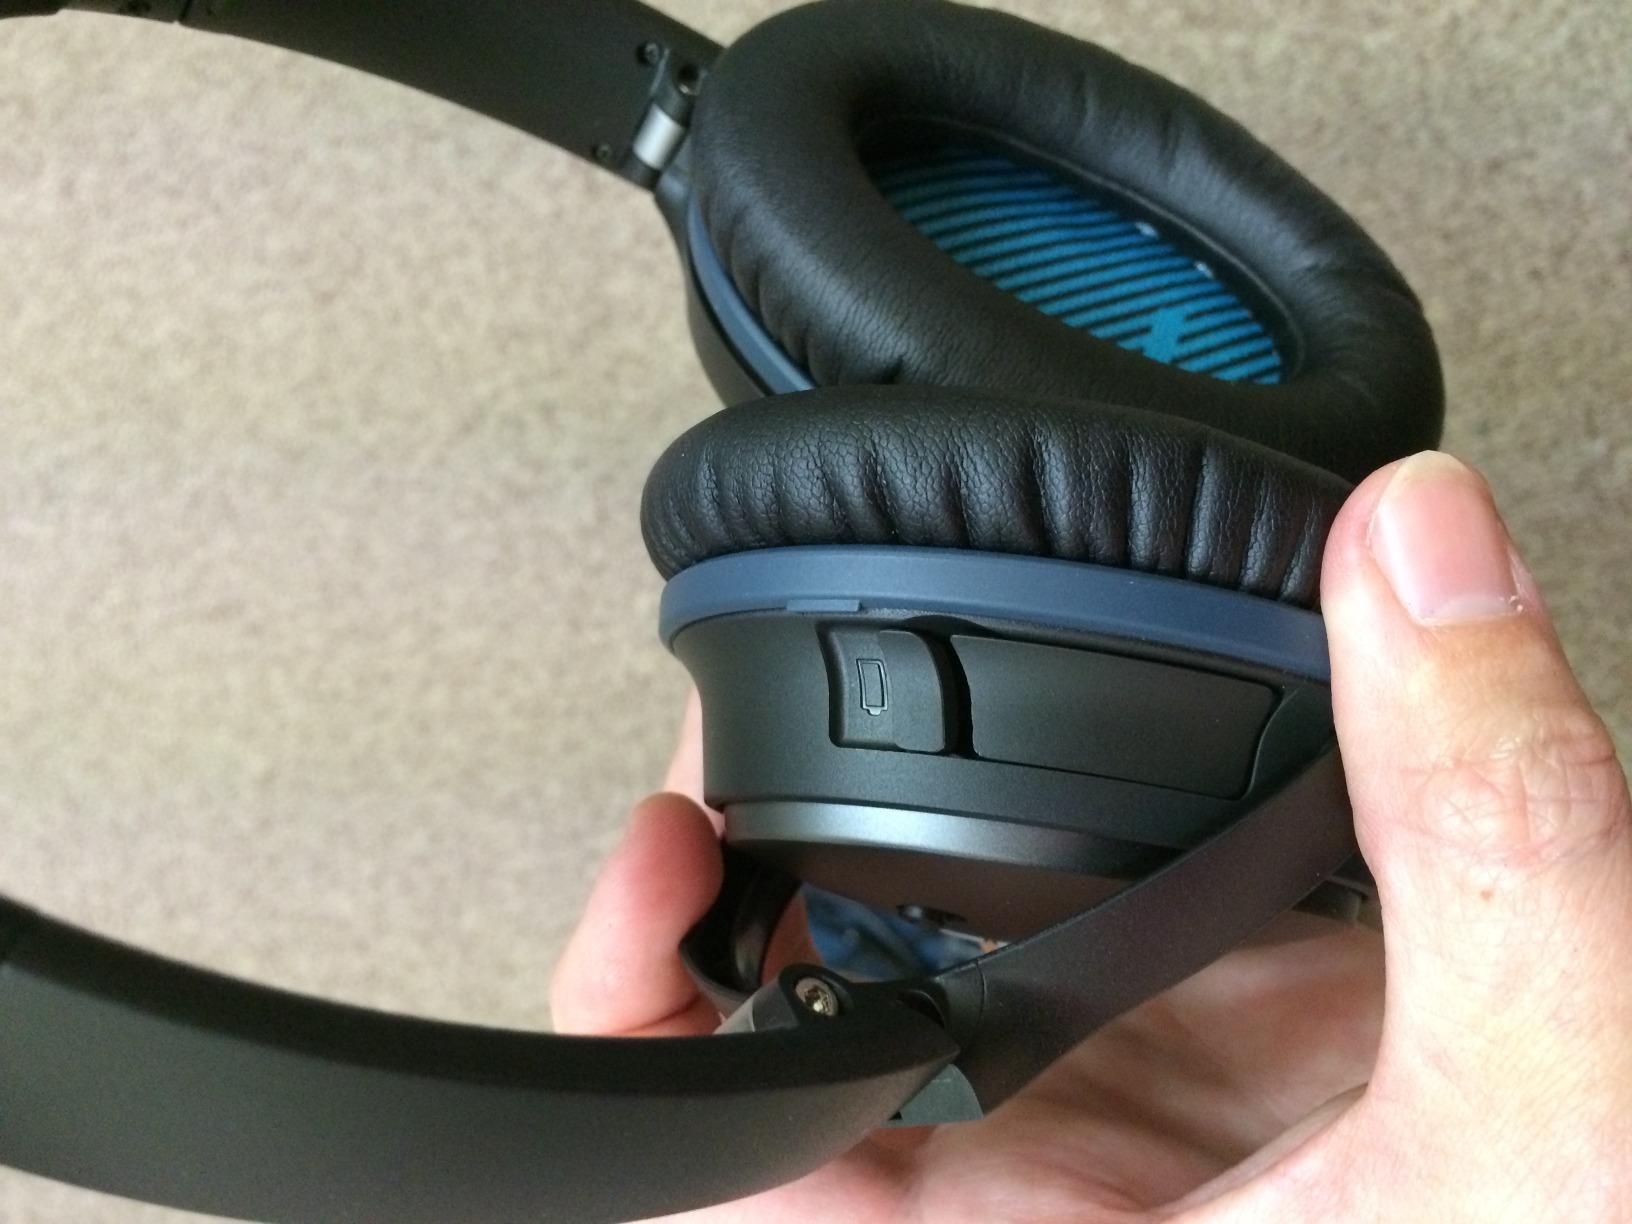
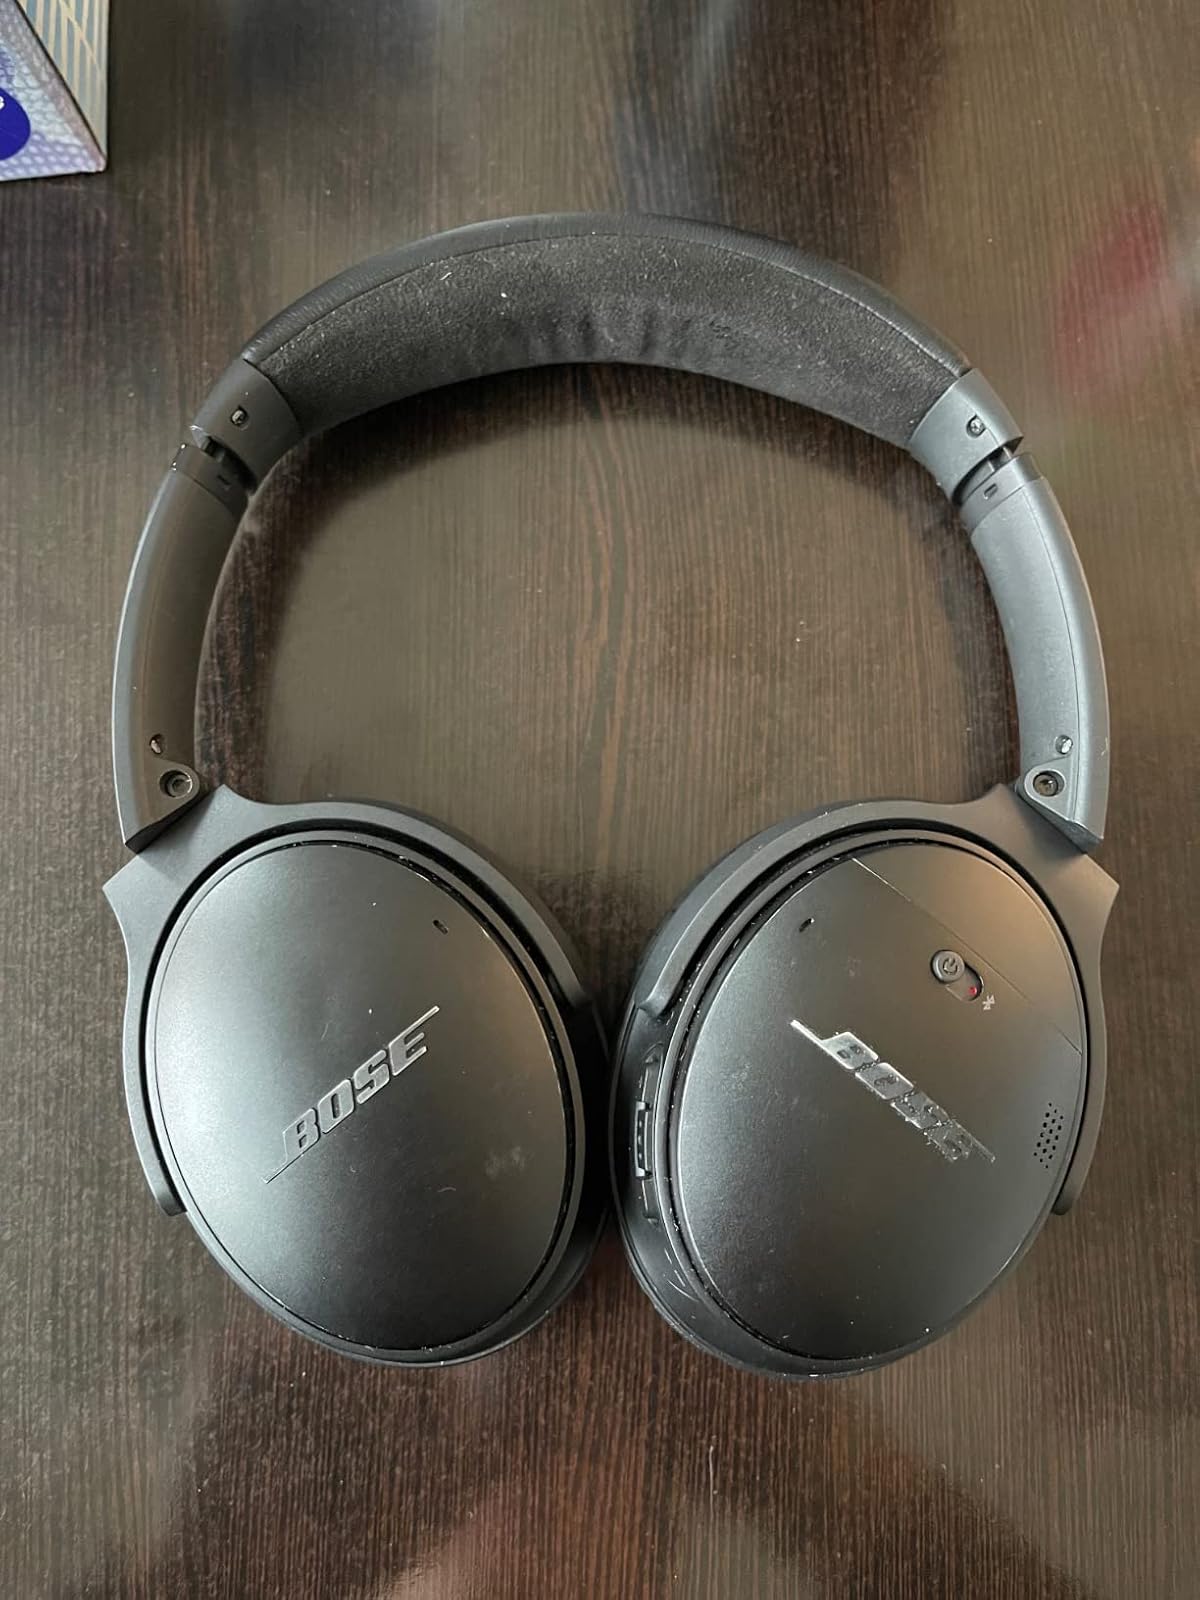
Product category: headphones
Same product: no